Obsolete models of DNA structure

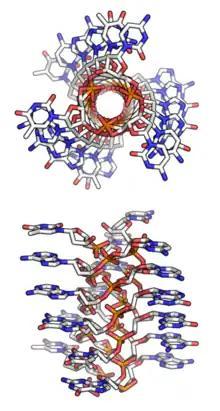

The DNA double helix was discovered in 1953 (with further details in 1954) based on X-ray diffraction images of DNA (most notably photo 51, taken by Raymond Gosling and Rosalind Franklin) as well as base-pairing chemical and biochemical information. Prior to this, X-ray data being gathered in the 1950s indicated that DNA formed some sort of helix, but it had not yet been discovered what the exact structure of that helix was. There were therefore several proposed structures that were later overturned by the data supporting a DNA duplex. The most famous of these early models was by Linus Pauling and Robert Corey in 1953 in which they proposed a triple helix with the phosphate backbone on the inside, and the nucleotide bases pointing outwards. A broadly similar, but detailed structure was also proposed by Bruce Fraser that same year. However, Watson and Crick soon identified several problems with these models: